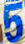
Number: 5